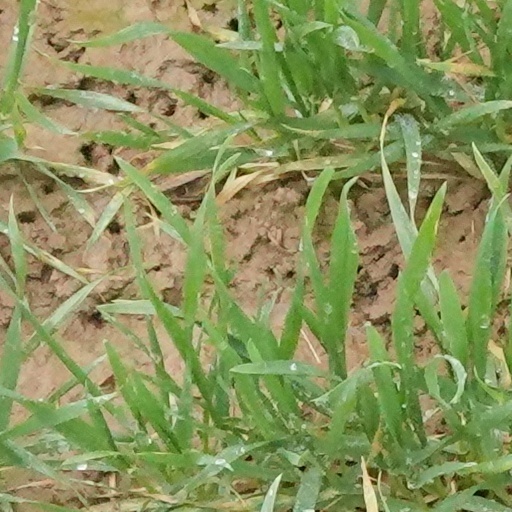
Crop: wheat